Causes of World War II

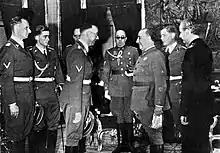
Francisco Franco and Heinrich Himmler in Madrid, Spain, 1940

In Asia, the Empire of Japan harboured expansionist desires towards Manchuria and the Republic of China. Two contemporaneous factors in Japan contributed both to the growing power of its military and the chaos in its ranks before World War I. One was the Cabinet Law, which required the Imperial Japanese Army (IJA) and the Imperial Japanese Navy (IJN) to nominate cabinet members before changes could be formed. That essentially gave the military a veto power over the formation of any Cabinet in the ostensibly-parliamentary country. The other factor was "gekokujō", the institutionalized disobedience by junior officers. It was common for radical junior officers to press their goals to the extent of assassinating their seniors. In 1936, the phenomenon resulted in the February 26 Incident in which junior officers attempted a coup d'état and killed leading members of the Japanese government. In the 1930s, the Great Depression wrecked Japan's economy and gave radical elements within the Japanese military the chance to force the entire military into working towards the conquest of all of Asia.